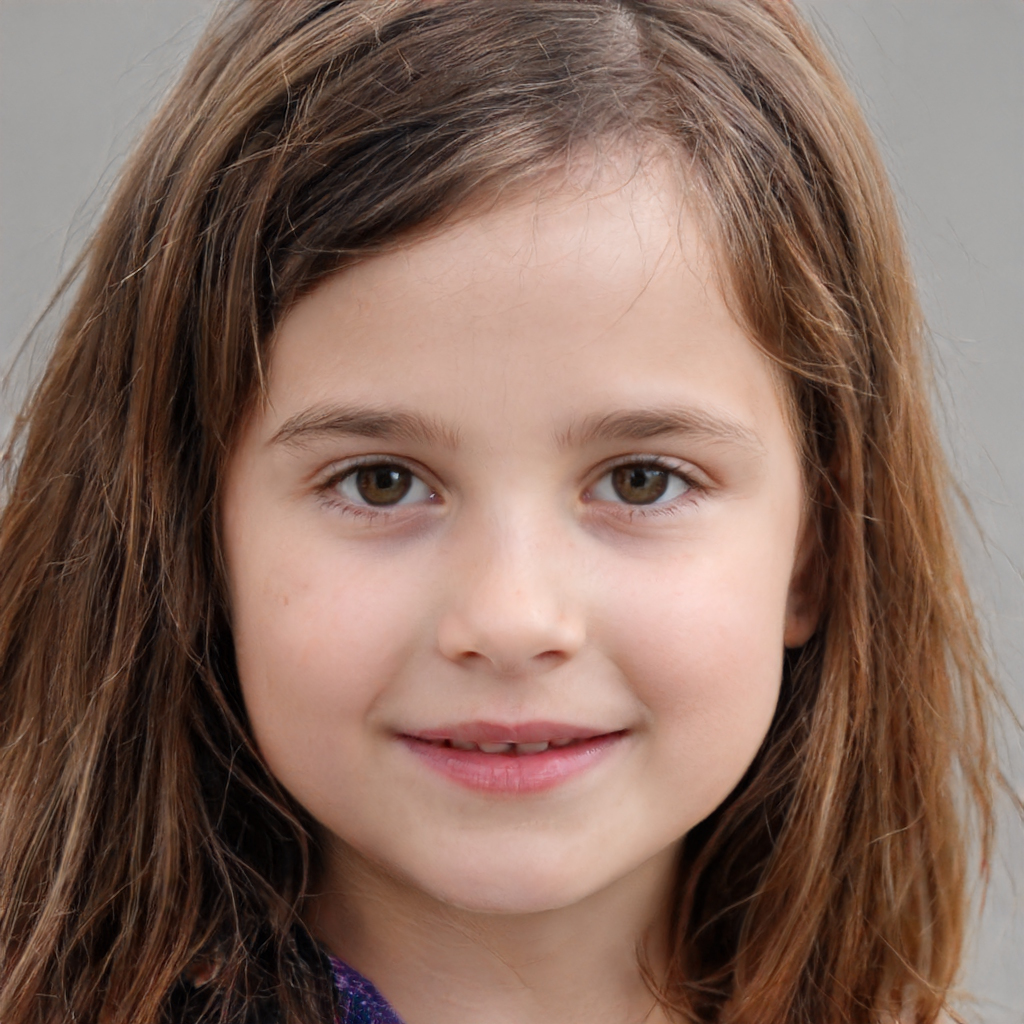
Gender: Female